Nuclear power in Ireland

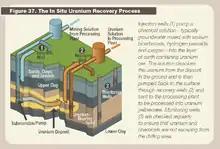
Diagram of solution mining or in-situ leaching for uranium ore (ISL), approximately half of all uranium ore is mined in this way as of 2016. frequently uranium mining is not economical on its own and ISL is primarily conducted on copper ore bodies which bring up uranium ore as a co-product.

In 2007, the Green party which were the political architects behind the 1999 prohibition in the Republic of Ireland of the generation of fission-electricity, further prohibited the granting of exploration contracts to 2 unnamed mineral prospecting companies, which were requesting to explore the west of county Donegal. The then energy minister, the Green party's Eamon Ryan, signaled he was denying the exploration licences as he is "against" nuclear energy. Ryan has also stated that "It would be hypocritical to permit the extraction of uranium for use in nuclear reactors in other countries, while the nuclear generation of electricity is not allowed in Ireland". The suggested mining method of In-situ liquid extraction of underground uranium, was deemed the most likely had the prospecting developed into a mining licence.